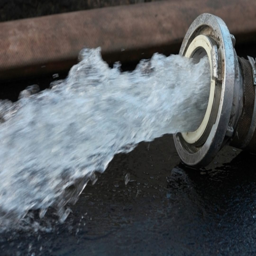
why does the size of your pipe matter ?